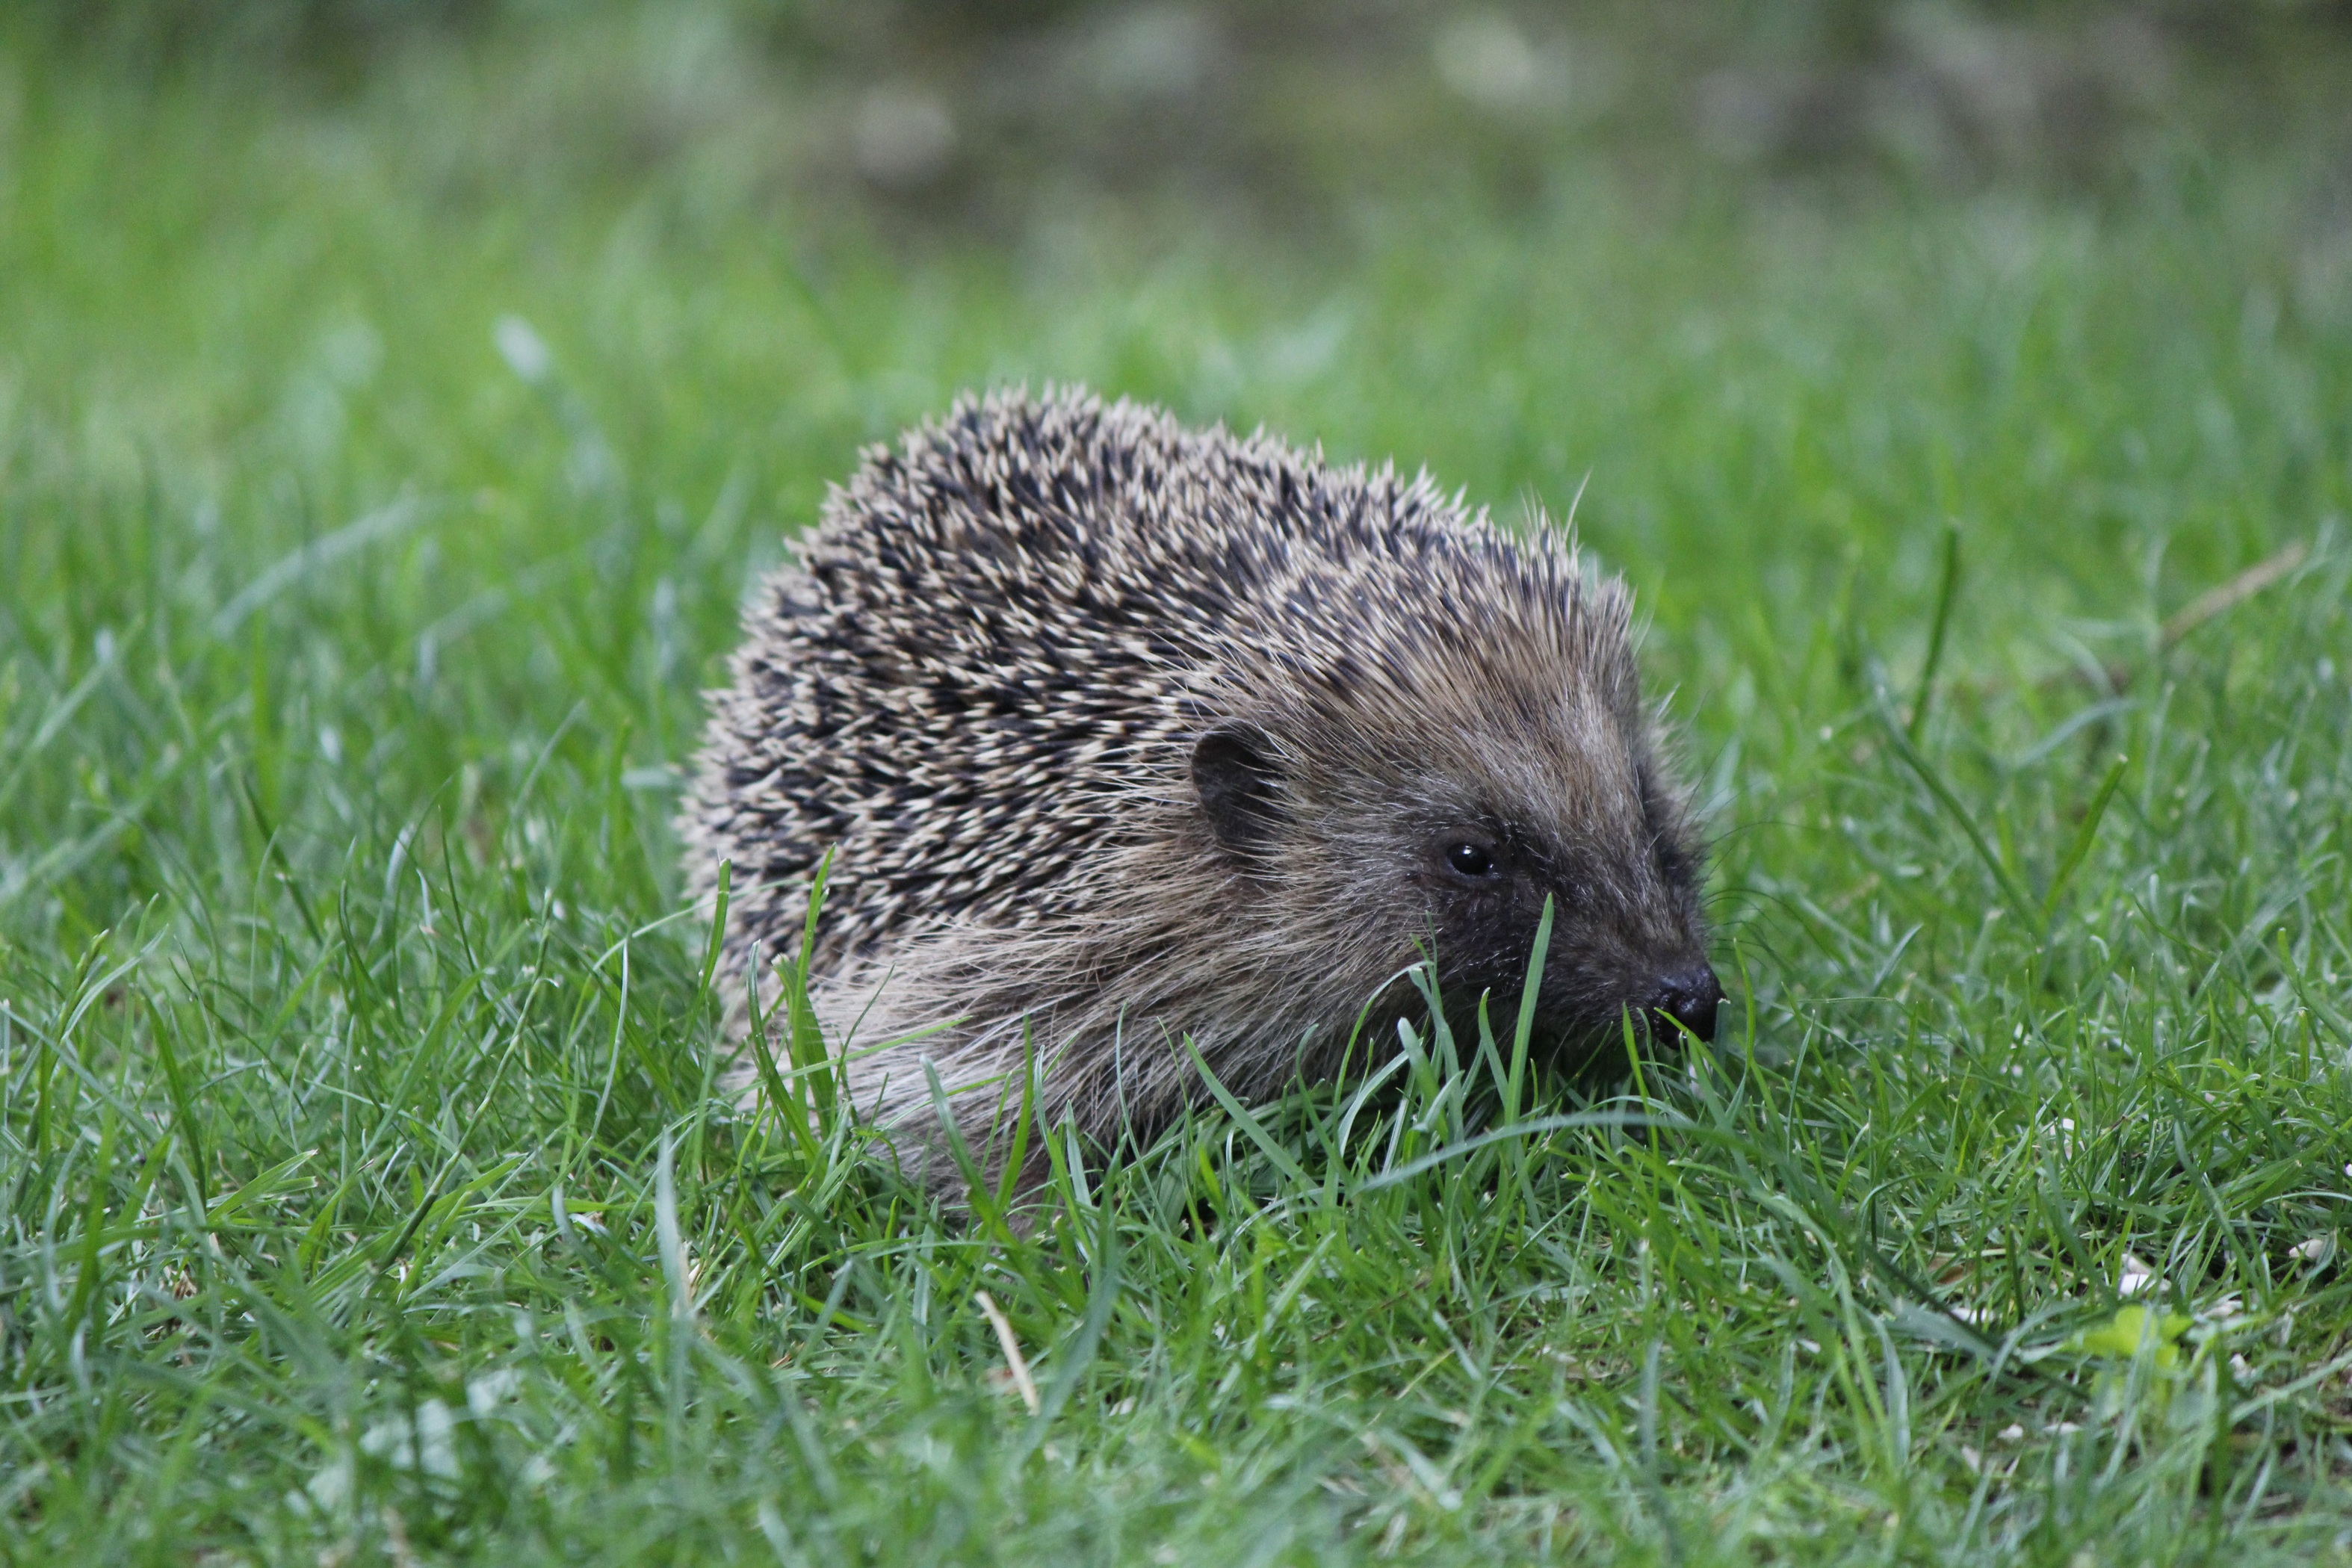
nature, grass, prickly, meadow, prairie, cute, wildlife, mammal, garden, fauna, whiskers, hedgehog, vertebrate, marmot, crepuscular, spur, hibernation, erinaceus europaeus, erinaceidae, domesticated hedgehog